USRC Pawtuxet

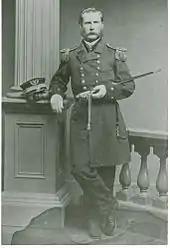
Captain Alvan A. Fengar, first commander of "Pawtuxet"

Soon after completion, "Pawtuxet" was despatched to Boston, Massachusetts, arriving 29 September 1864, the same day as her sister ship USRC "Mahoning", against whom it was reported she would be tested in trials. Almost a year later, on 18 September 1865, "Pawtuxet" ran into the schooner "Neptune's Bride", which was at anchor below Boston. The collision turned the schooner on her beam ends, but with a cargo of cotton, the vessel did not sink and was prepared for towing to the city.